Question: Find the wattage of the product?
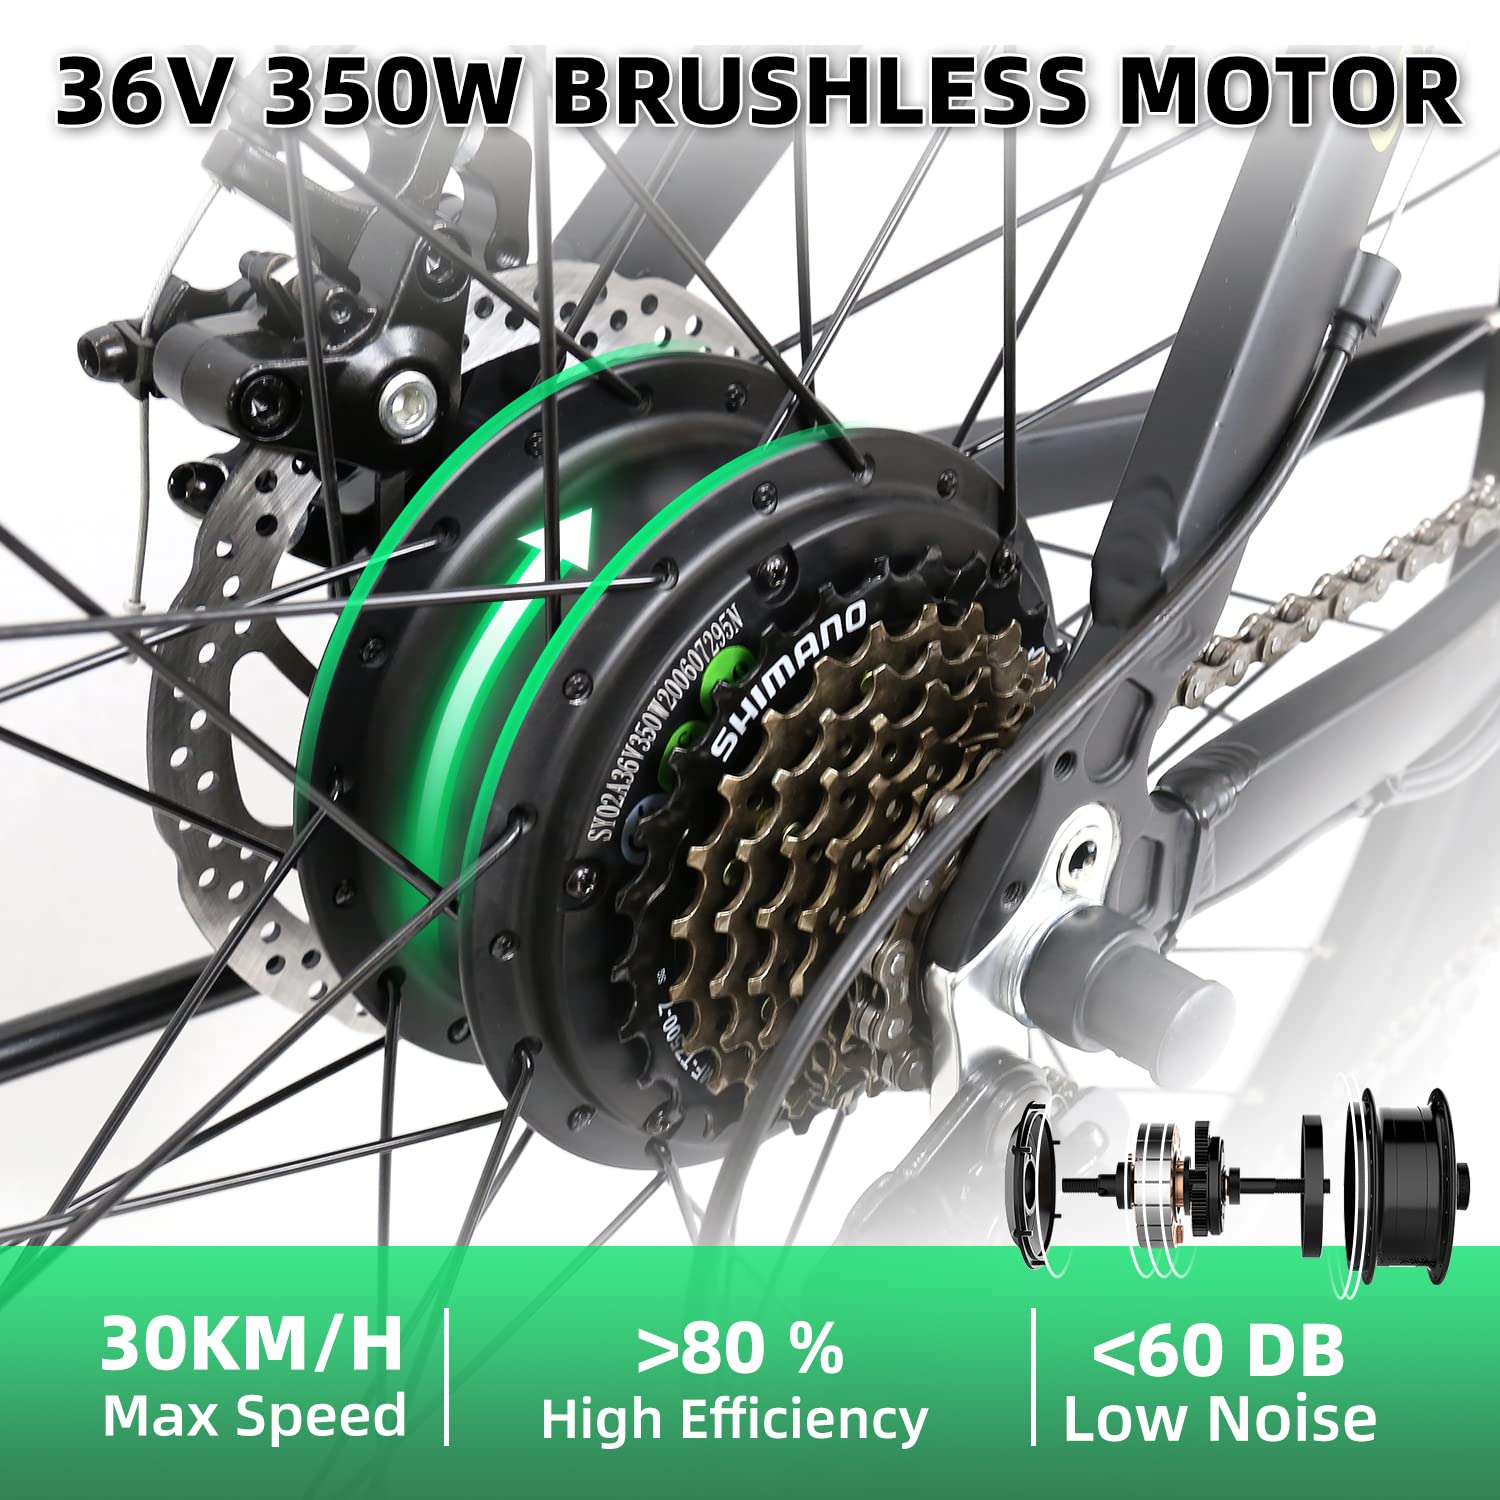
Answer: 350.0 watt